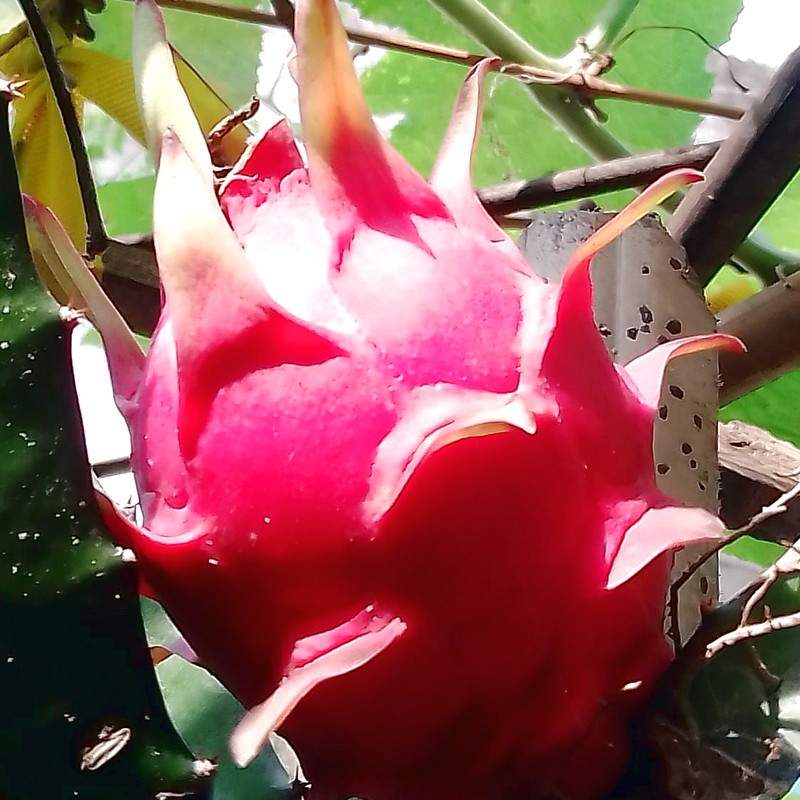
Label: Mature Dragon Fruit